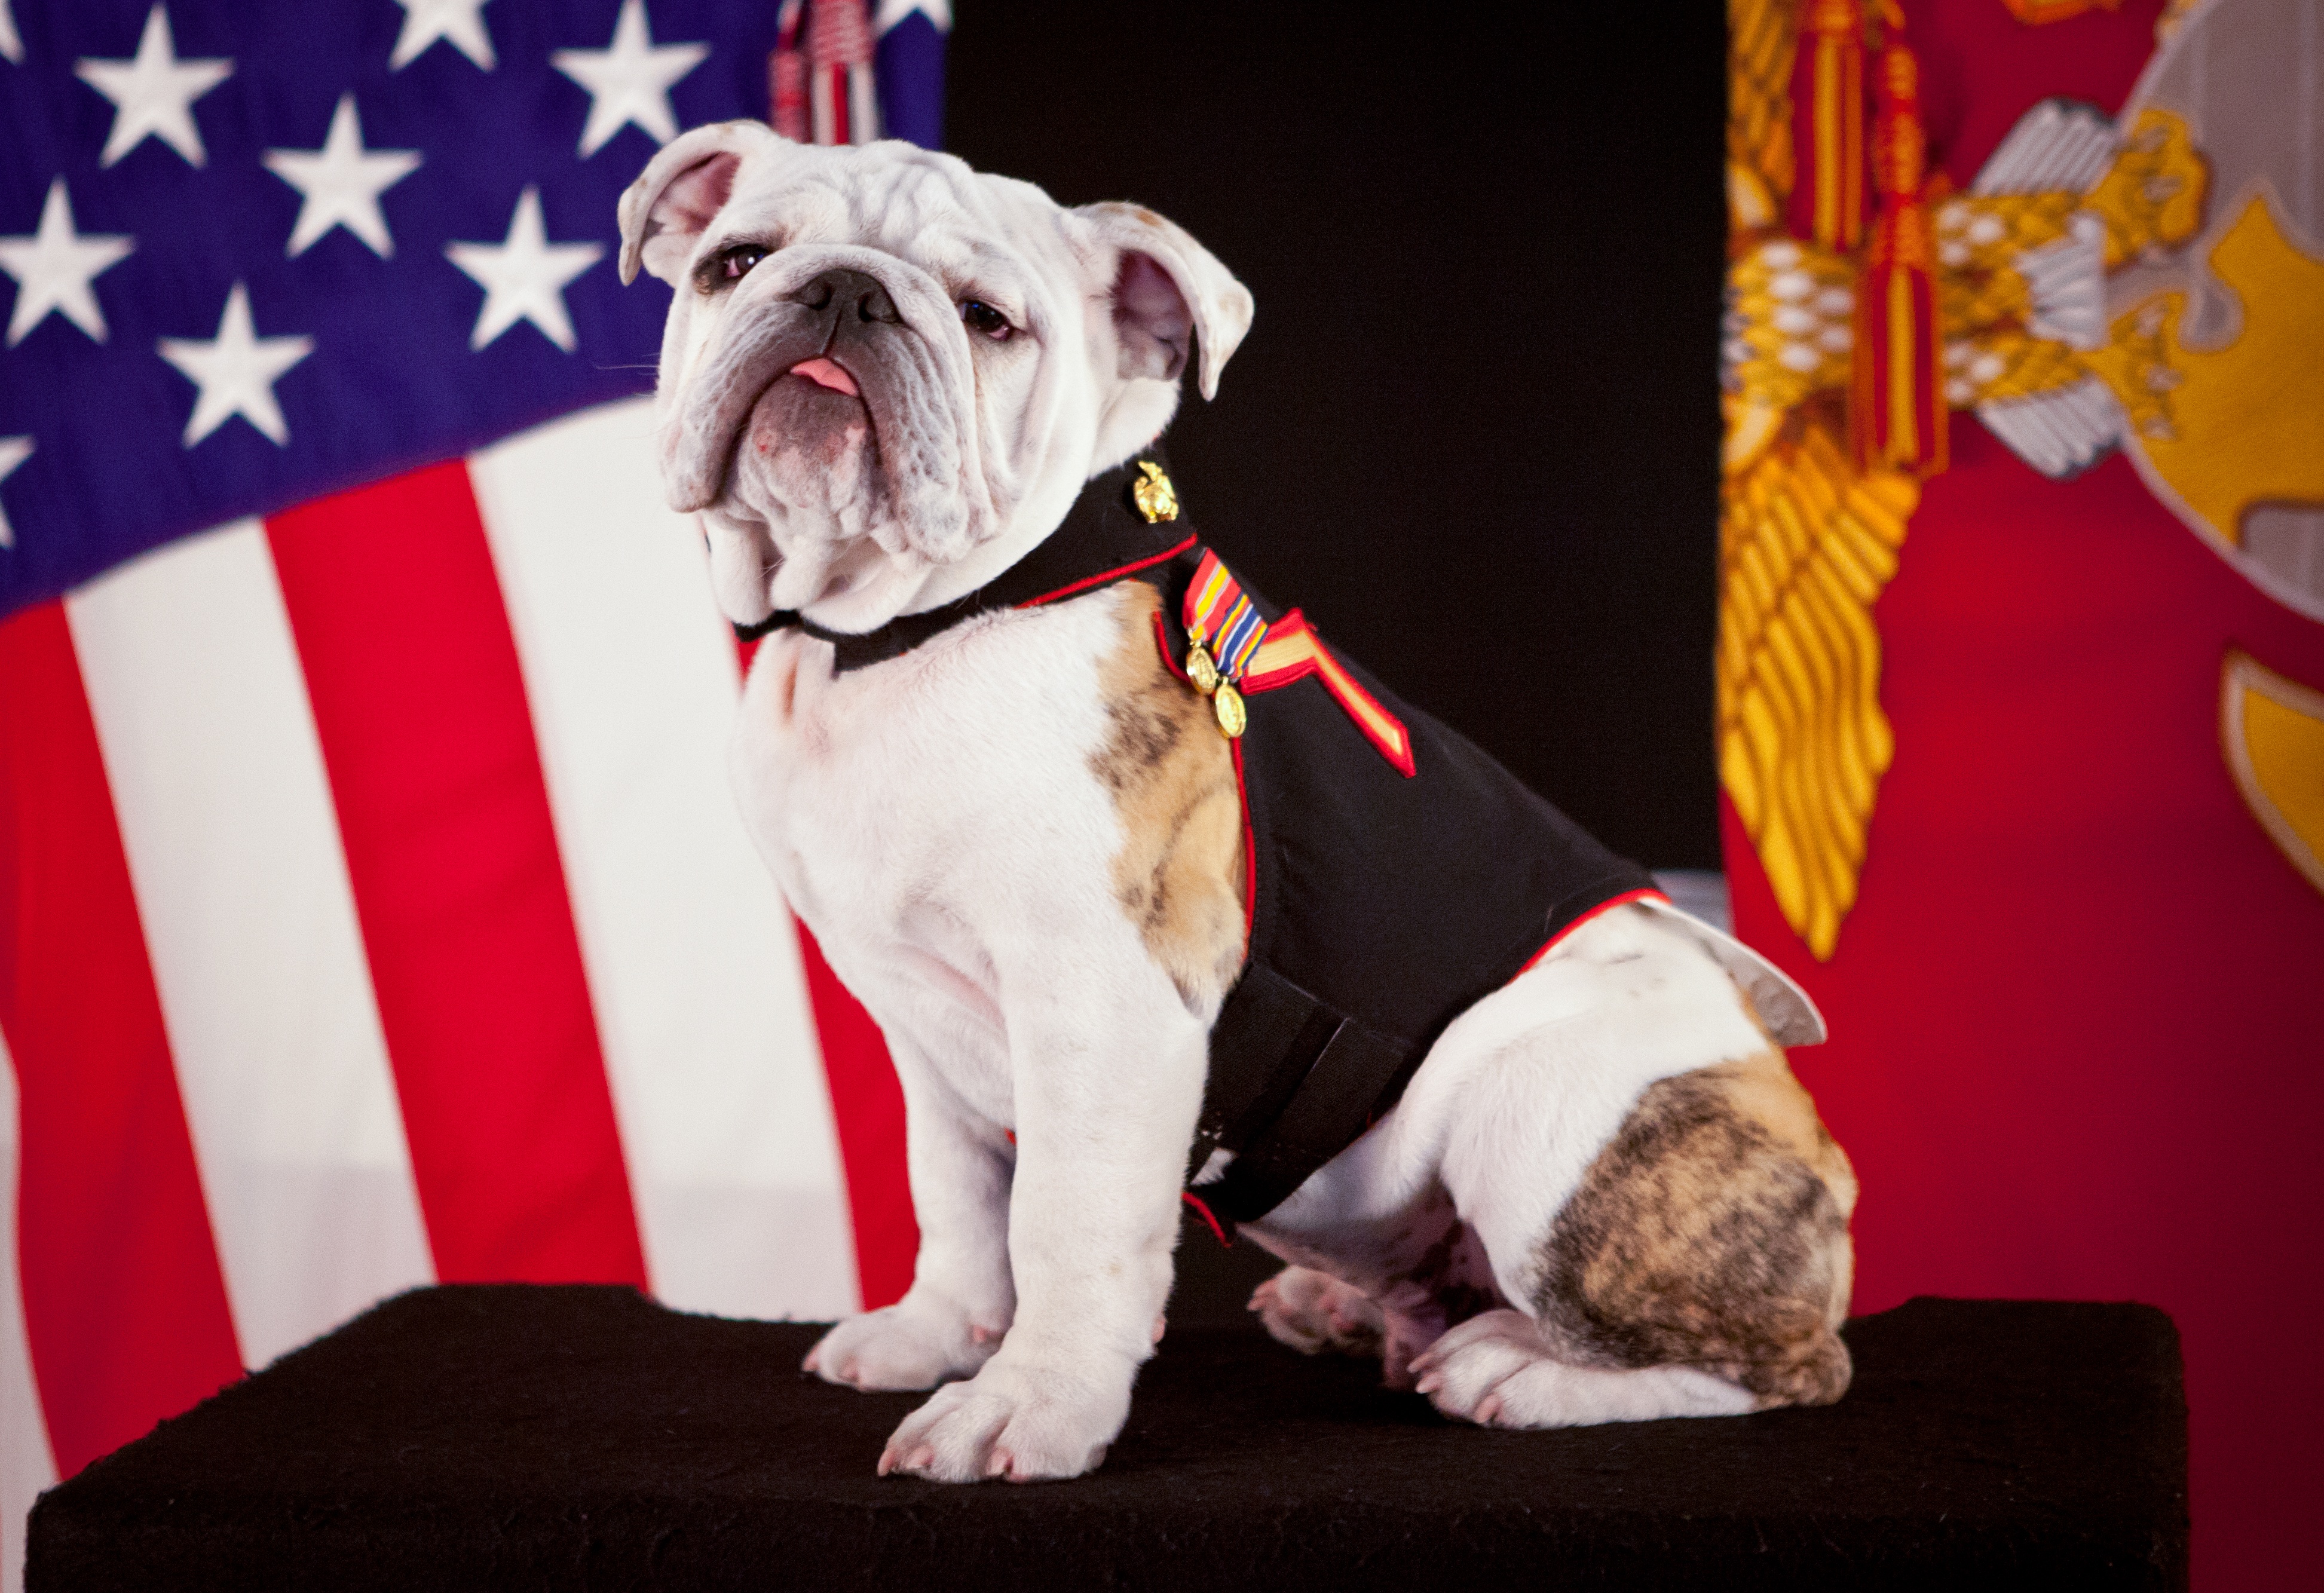
puppy, dog, canine, portrait, sitting, usa, mammal, bulldog, pose, vertebrate, domestic, marine corps, dog like mammal, official mascot